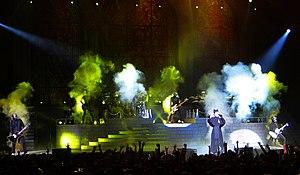
Ghost au Zénith de Nantes en 2019
Ghost est un groupe de heavy metal suédois, originaire de la ville de Linköping. Formé en 2006, son style musical, qui mêle influences pop et sonorités proches du hard rock, tranchant avec son image, plus proche de l'univers du black metal. Les membres du groupe présentent la particularité de n'avoir, pour la plupart, pas révélé leur identité, évoluant dans l'anonymat et portant des masques sur scène.